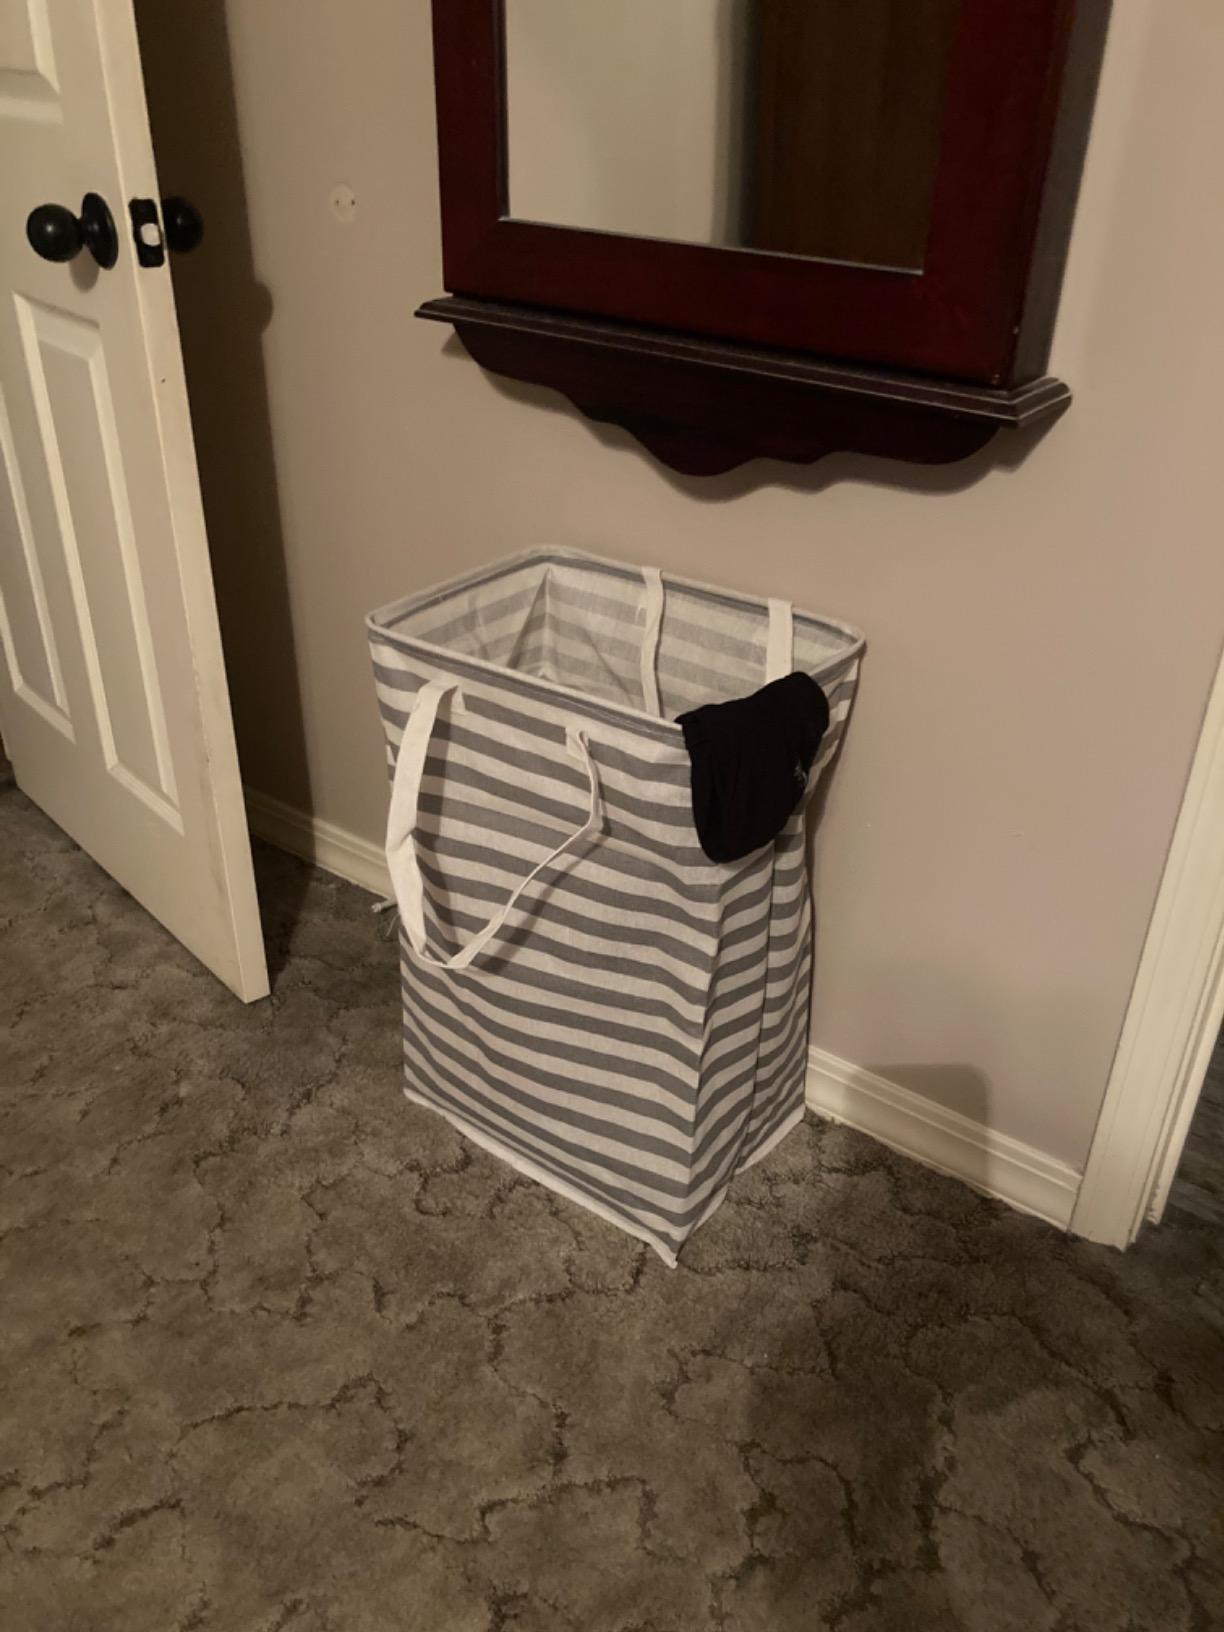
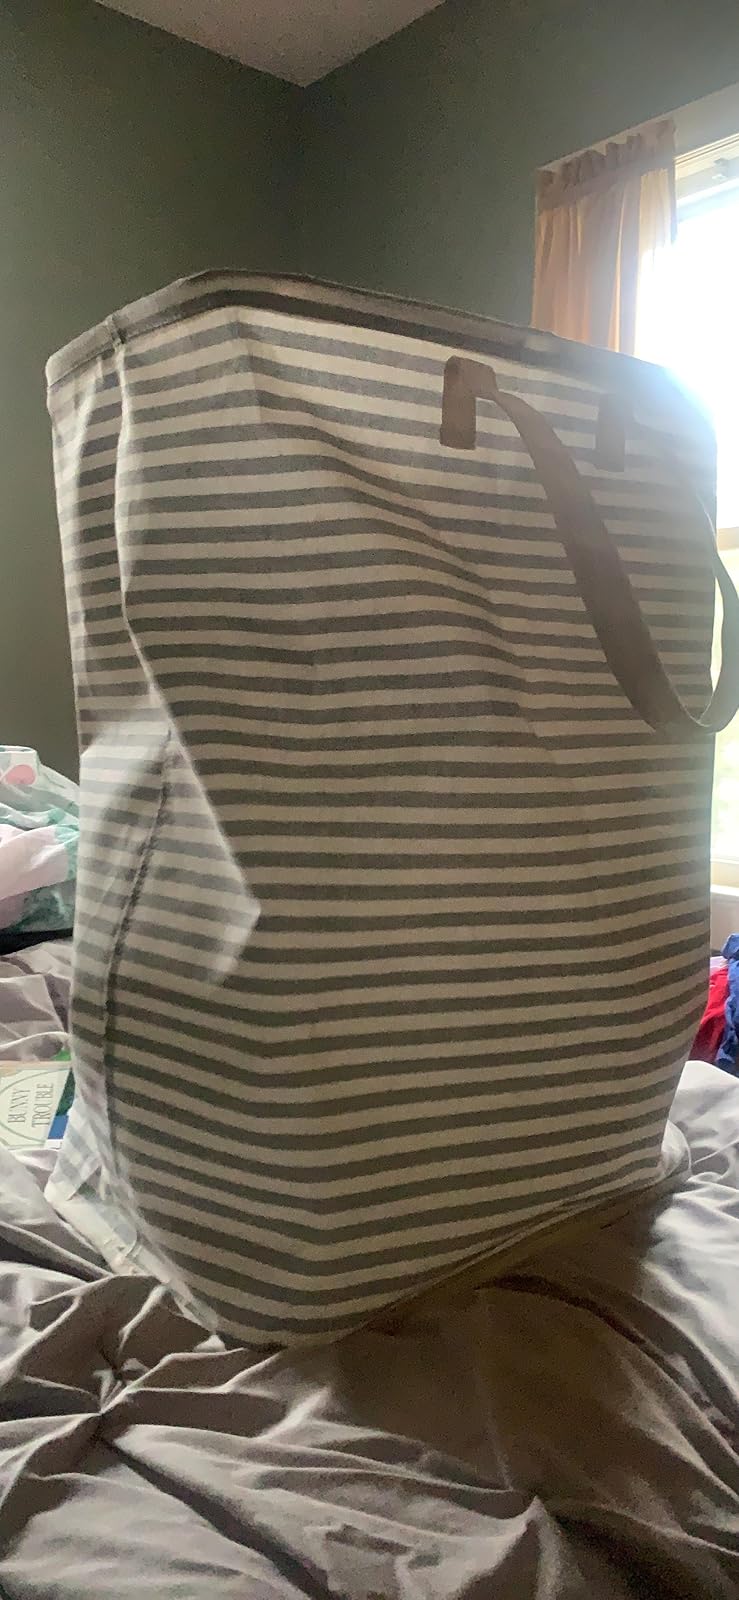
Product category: items_hamper
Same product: no